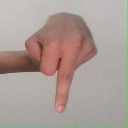
अक्षर: प